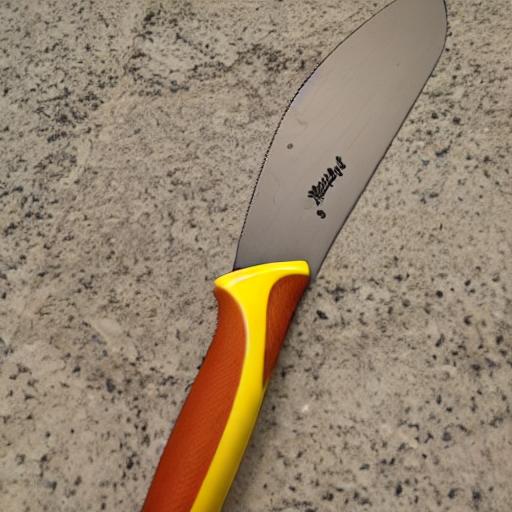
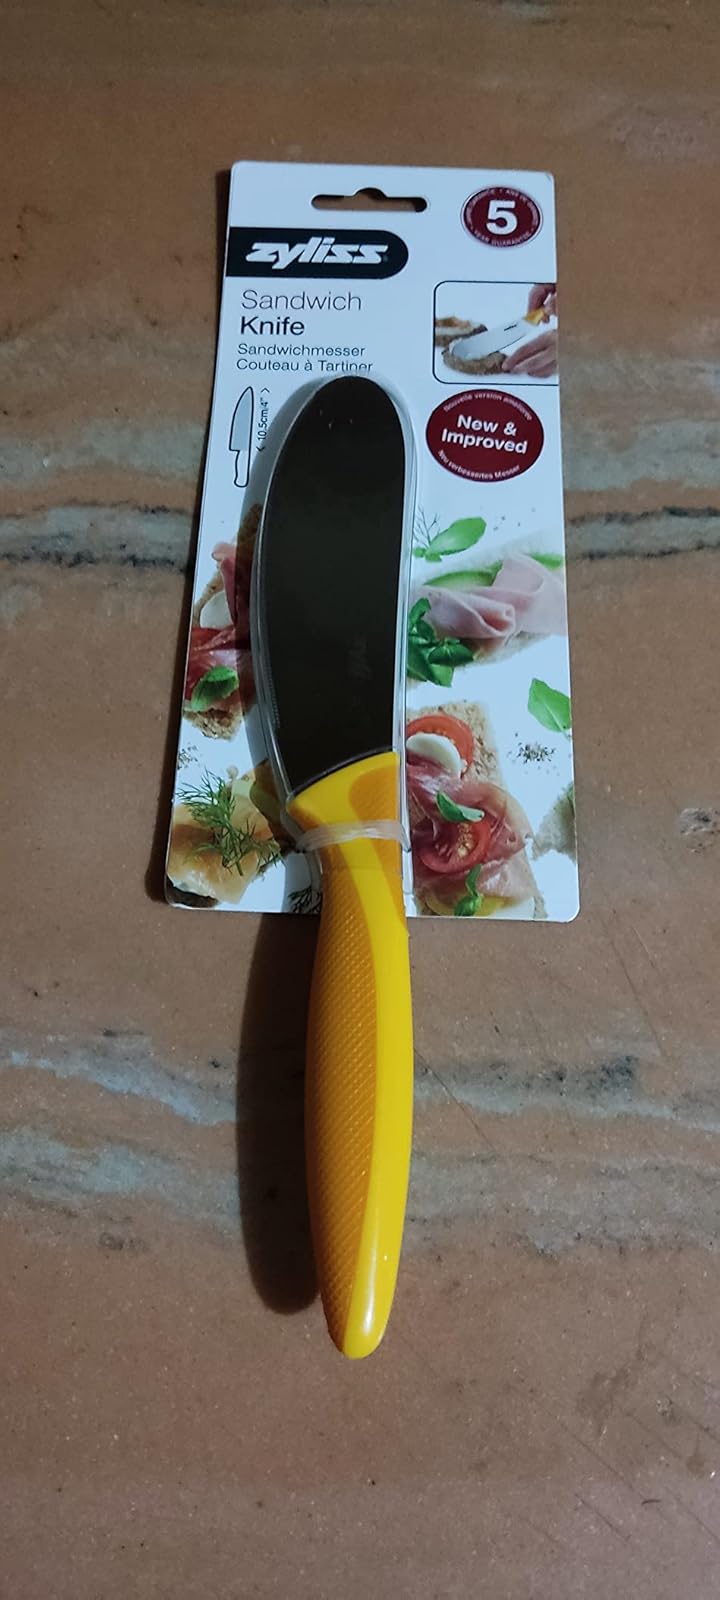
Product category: items_knife
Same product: no